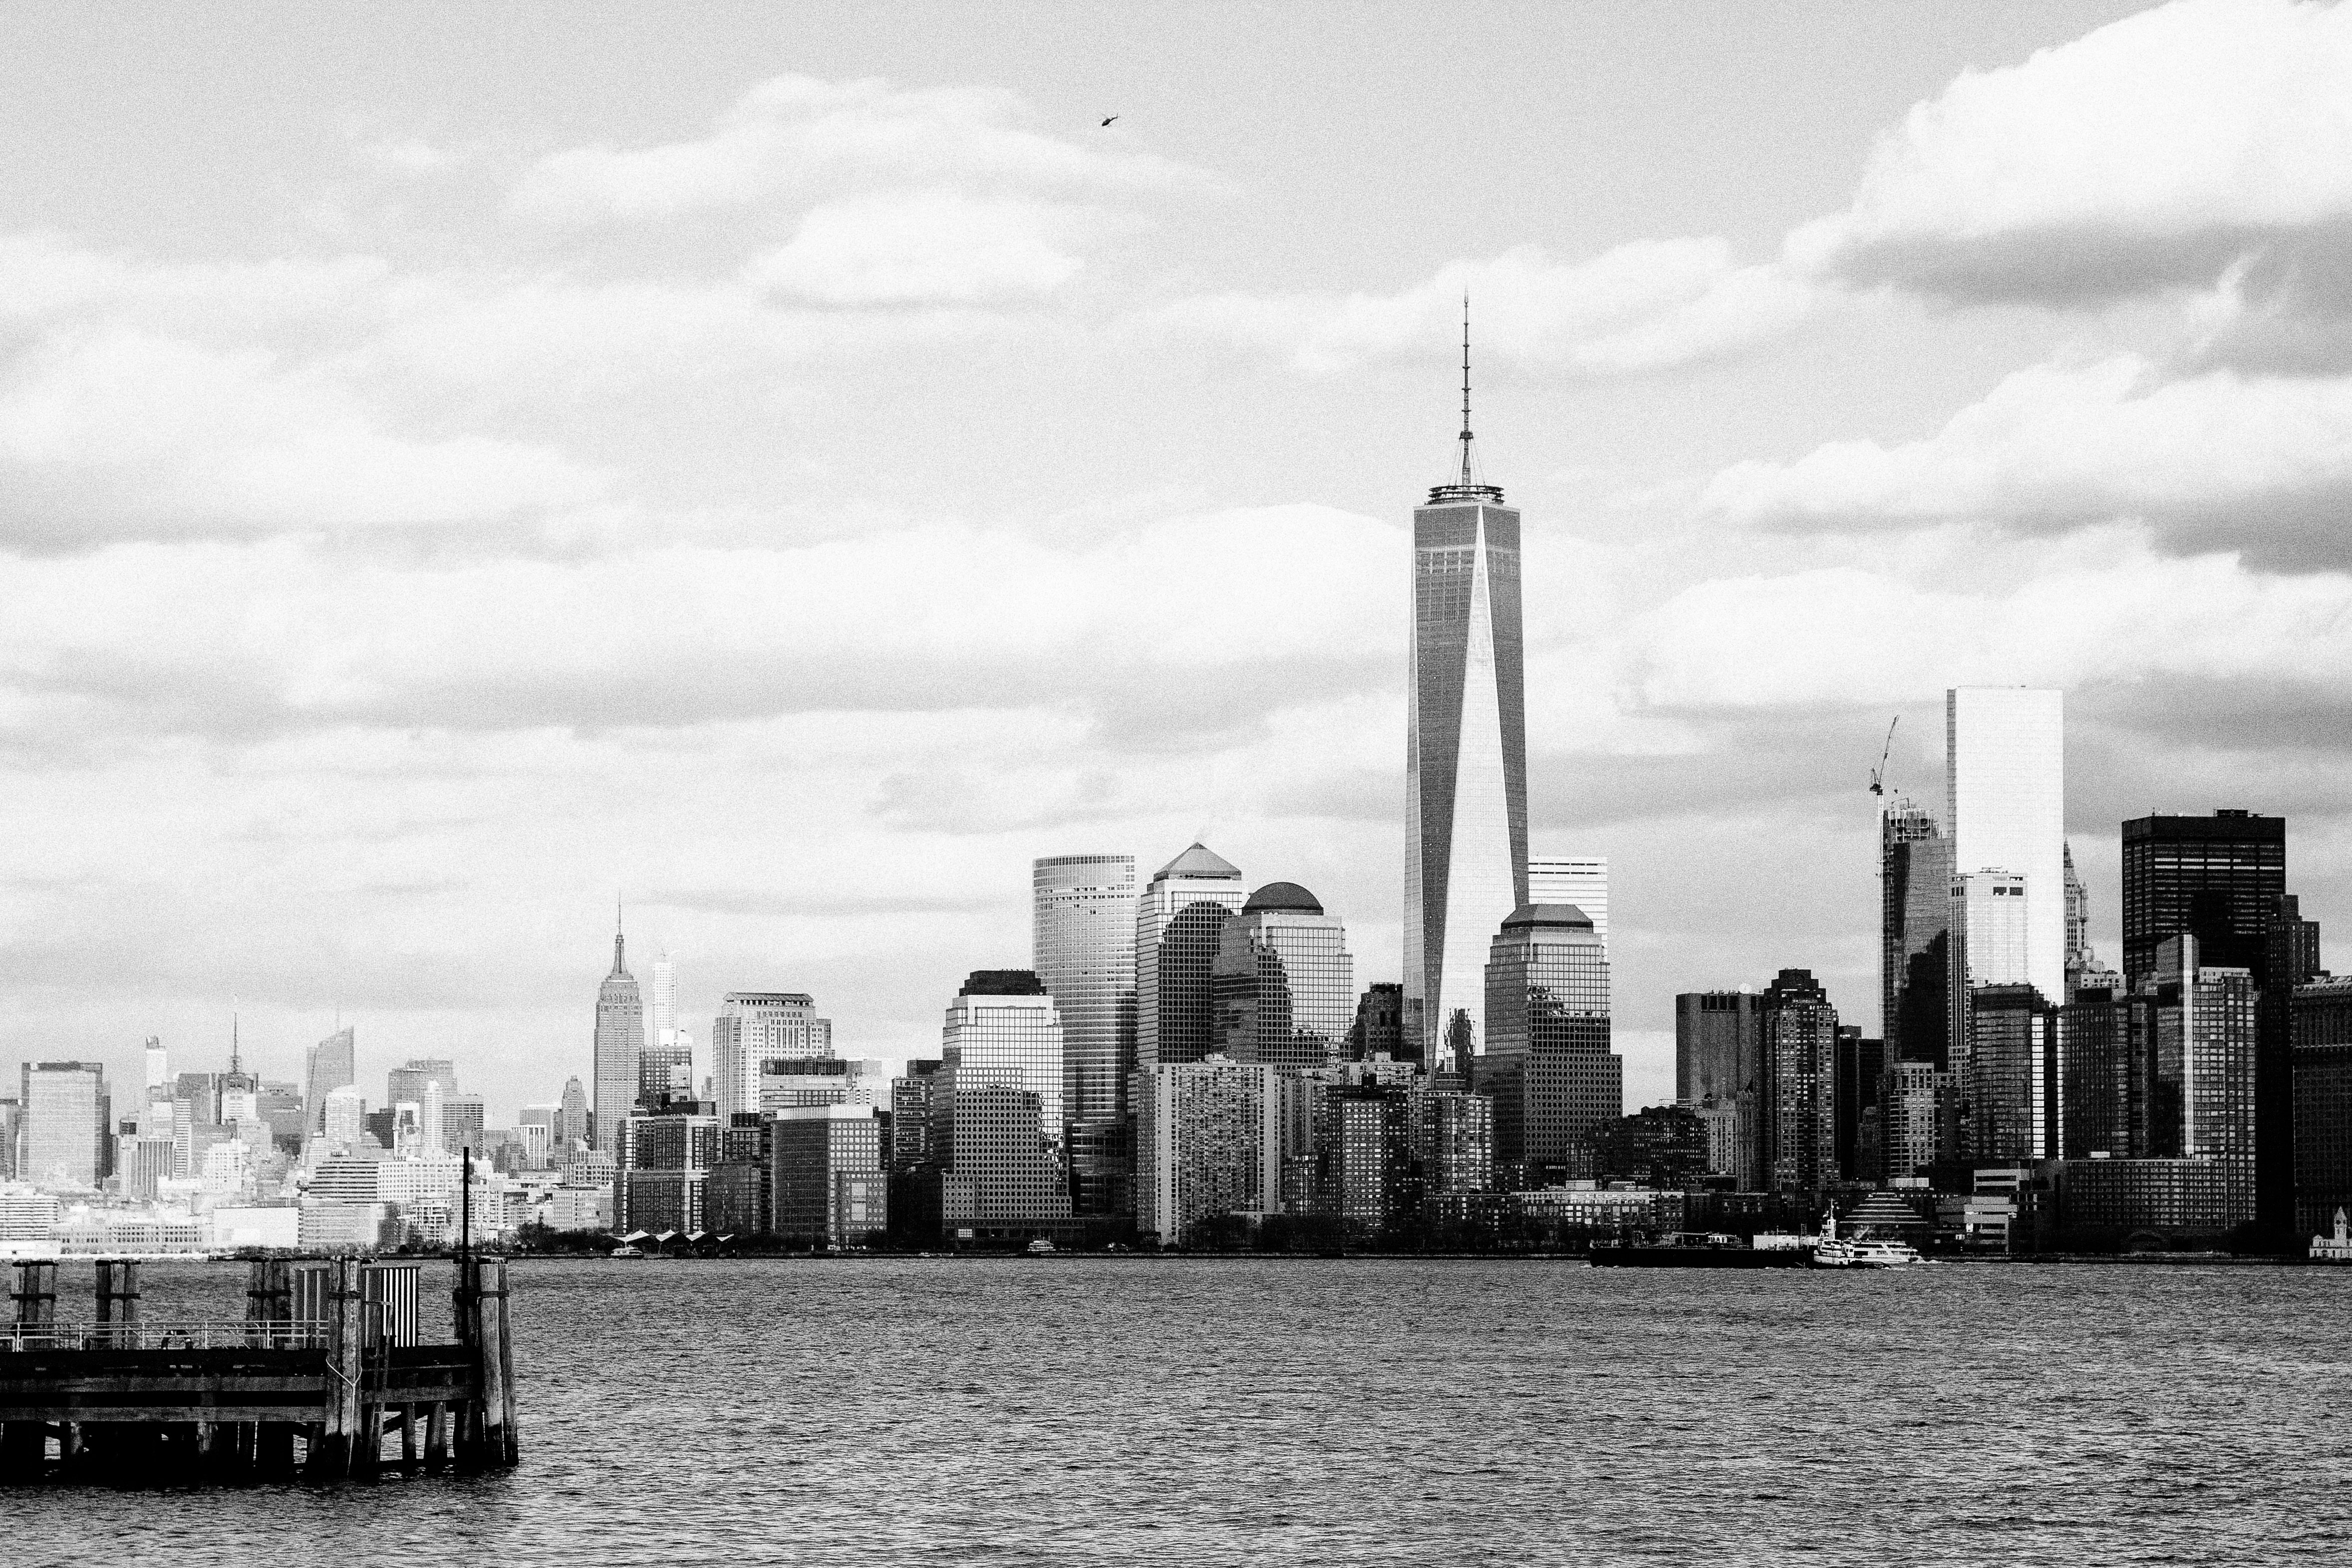
water, horizon, black and white, architecture, sky, skyline, photography, city, skyscraper, urban, new york, cityscape, downtown, nyc, haze, landmark, monochrome, tower block, clouds, skyscrapers, buildings, towers, metropolis, high rises, urban area, monochrome photography, geographical feature, atmospheric phenomenon, human settlement